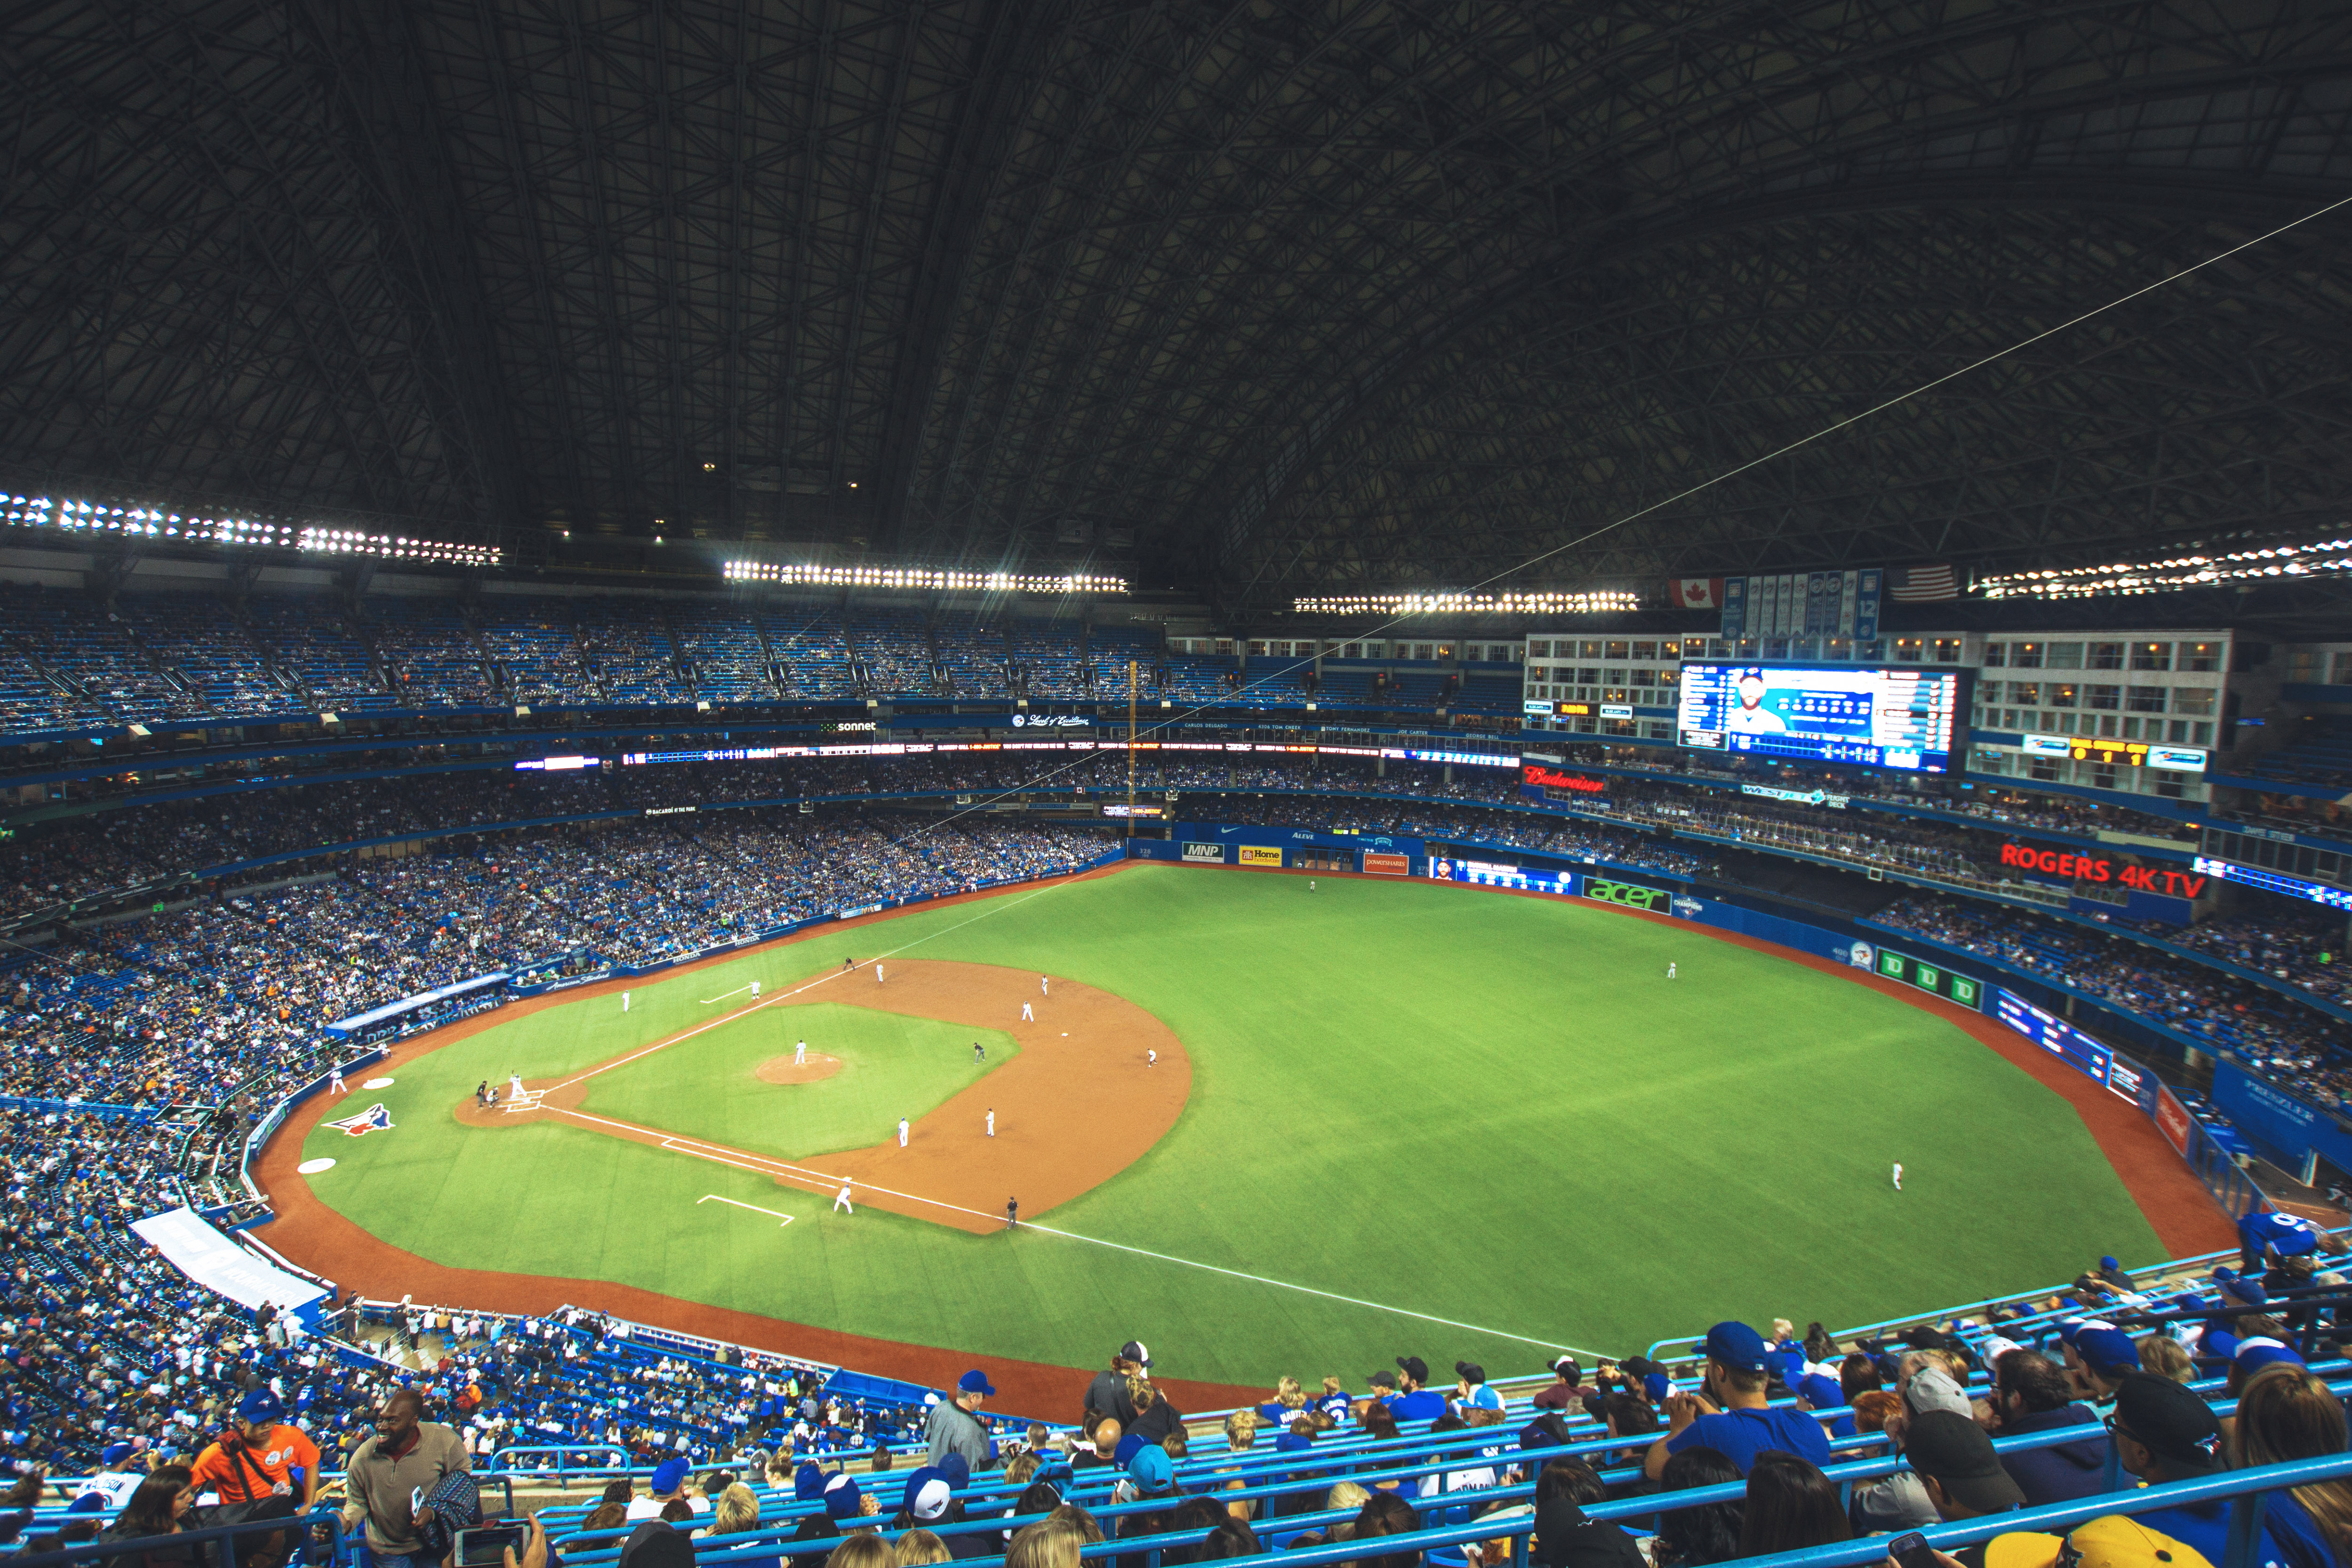
stadium, sport venue, sports, arena, baseball park, baseball, ball game, baseball field, team sport, atmosphere, bat and ball games, crowd, college baseball, tournament, player, grass, audience, competition event, pitch, fan, leisure, games, sports equipment, artificial turf, baseball positions, soccer specific stadium, championship, multi sport event, world, city, baseball player